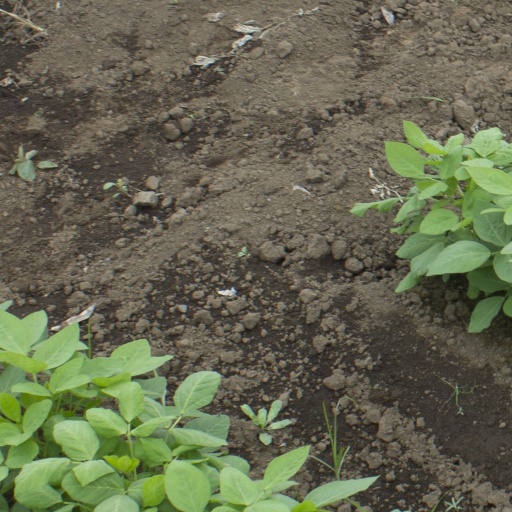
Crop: soybean